Adam Russell (baseball)

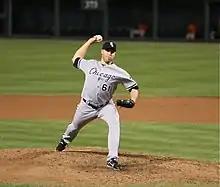
Russell pitching for the Chicago White Sox in .

Russell was selected by the Chicago White Sox in the sixth round (179th overall) of the 2004 MLB draft. He made his professional debut that year, combining to go 4–2 with a 3.75 ERA in 17 appearances (six starts) between the Rookie-Level Great Falls Voyagers and Class-A Kannapolis Intimidators in . Russell went 4–0 with a 2.37 ERA to earn promotion to Kannapolis on August 23. He made two starts at Kannapolis.